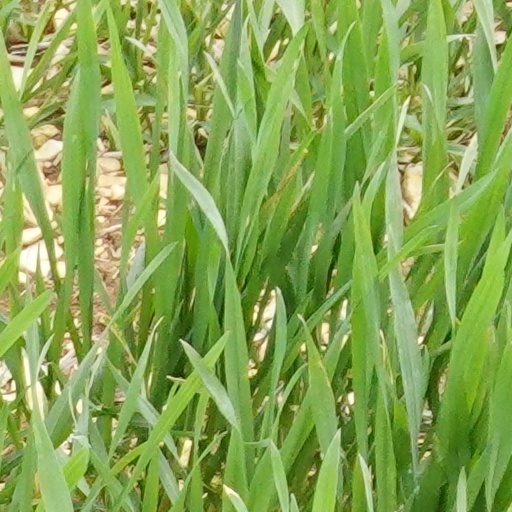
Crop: wheat